Loyalsock State Forest

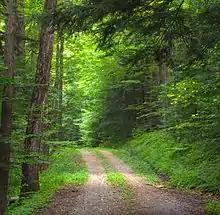
A trail in Loyalsock State Forest

The state forests of Pennsylvania were formed as a direct result of the depletion of the forests of Pennsylvania that took place during the mid-to-late 19th century. Conservationists like Dr. Joseph Rothrock became concerned that the forests would not regrow if they were not managed properly. Lumber and Iron companies had harvested the old-growth forests for various reasons. They clear cut the forests and left behind nothing but dried tree tops and rotting stumps. The sparks of passing steam locomotives ignited wildfires that prevented the formation of second growth forests.